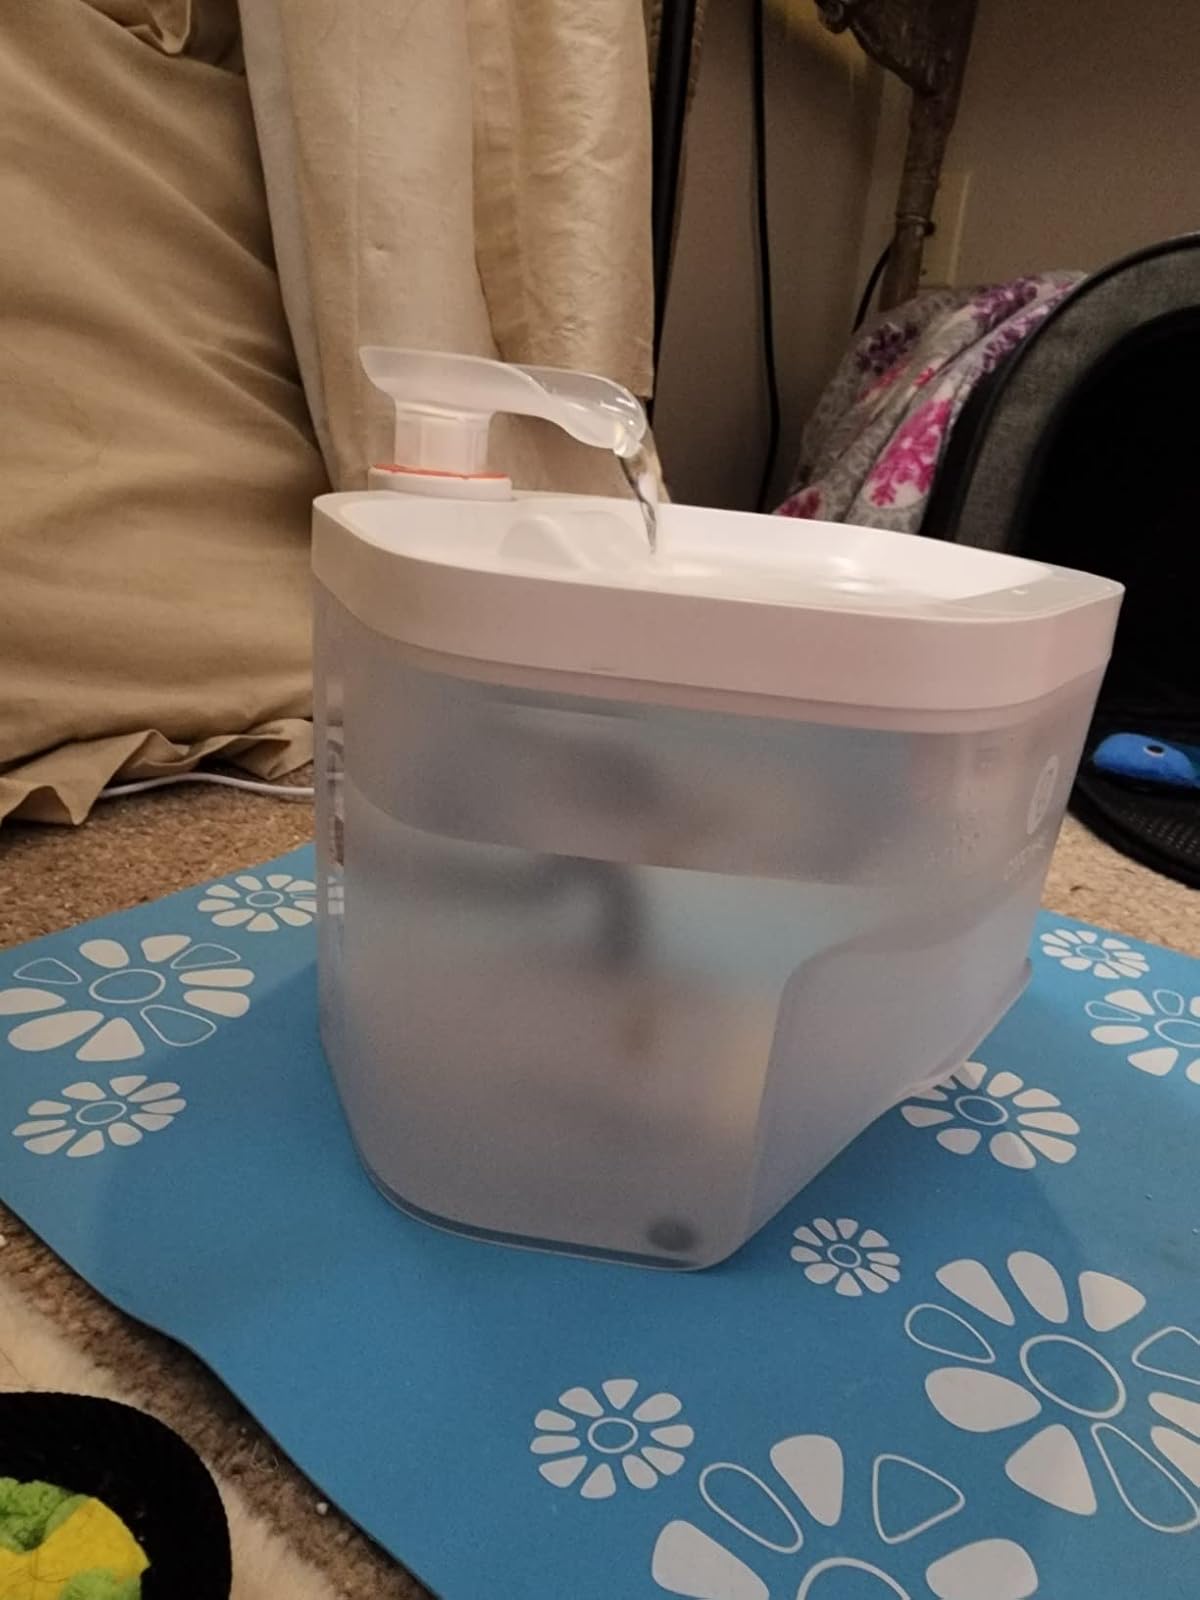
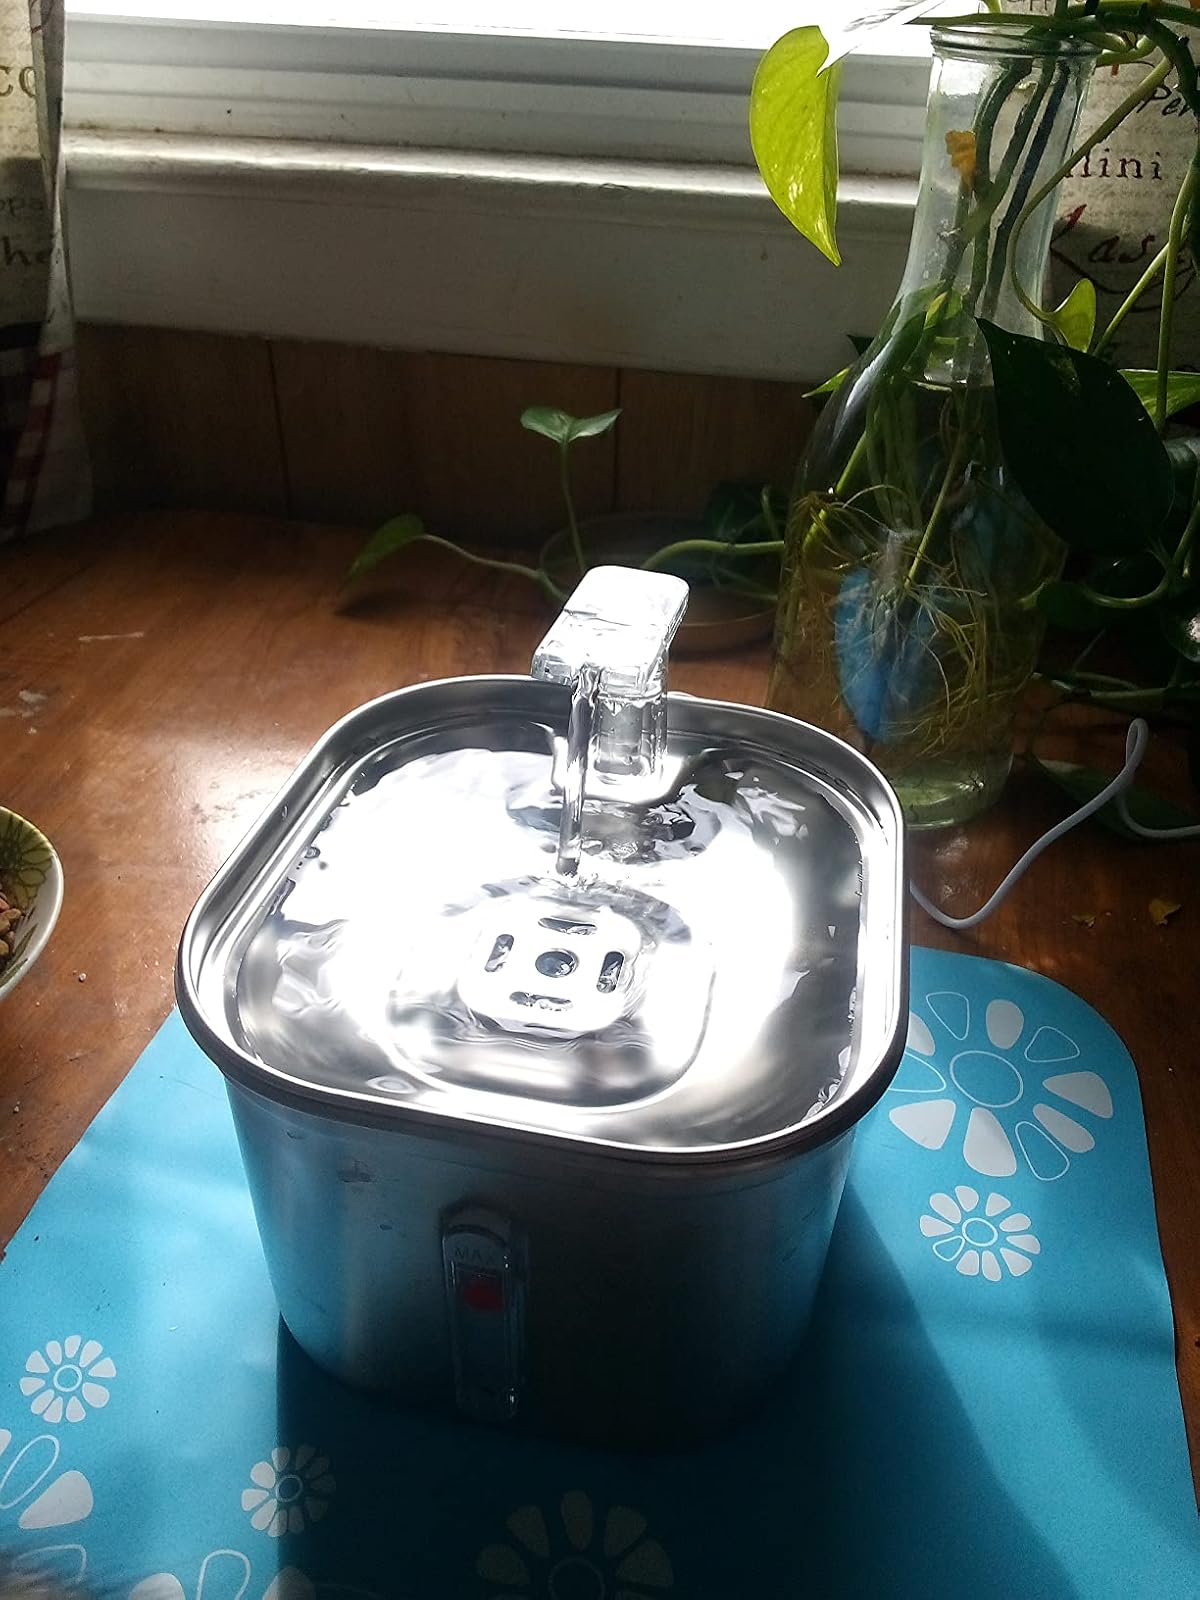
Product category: items_bowl
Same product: no